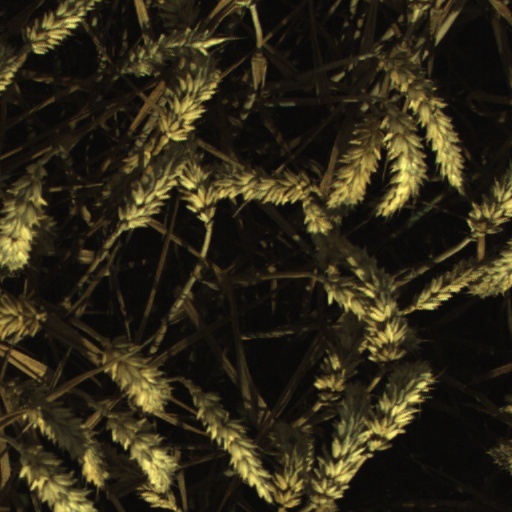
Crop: wheat